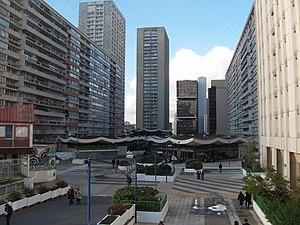
Paris 13e, dalle des Olympiades - quartier chinois, vue générale, au fond la fac de Tolbiac